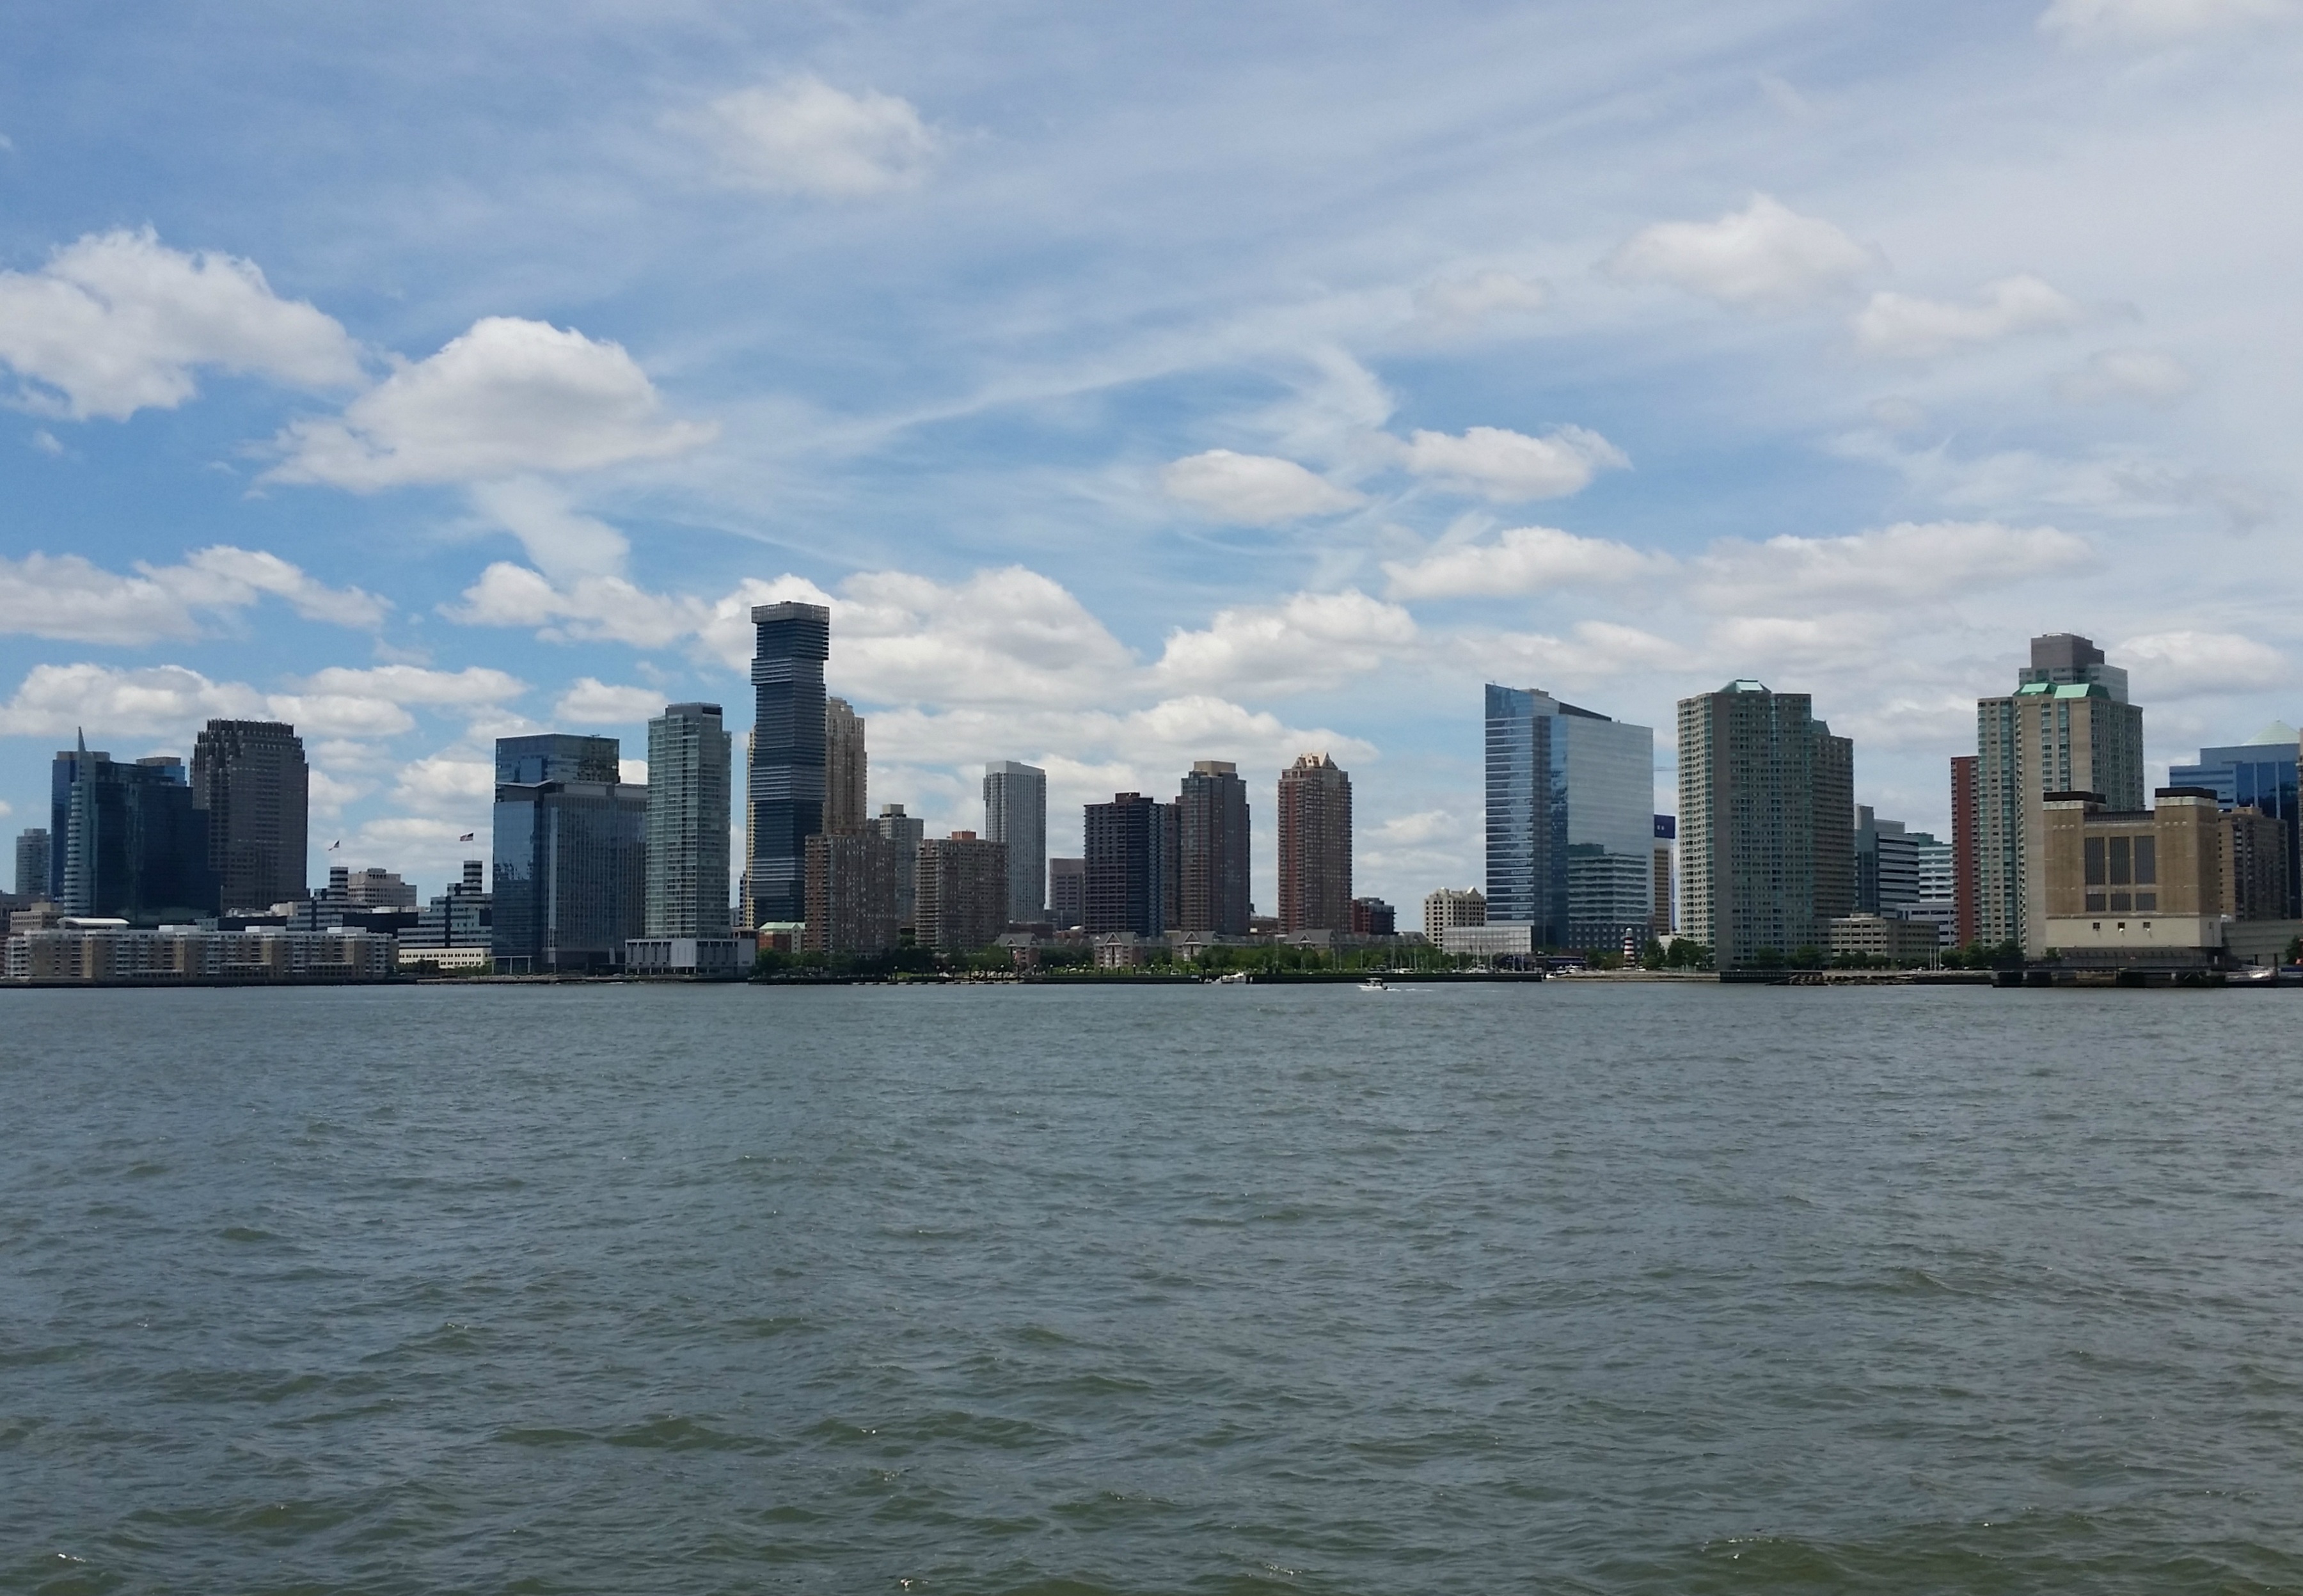
sea, coast, water, horizon, architecture, sky, bridge, skyline, town, city, skyscraper, new york, river, ship, new york city, cityscape, panorama, downtown, travel, dusk, nyc, scenic, park, bay, landmark, marina, waterfront, tourism, tower block, outdoors, waves, buildings, towers, metropolis, new jersey, hudson river, urban area, geographical feature, human settlement